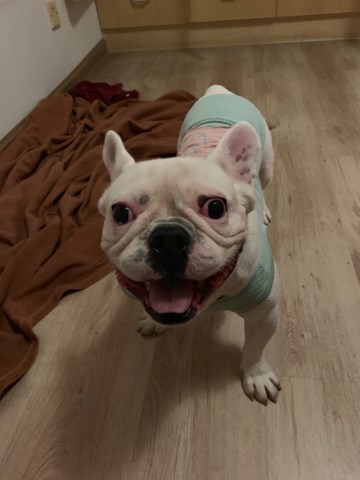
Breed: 1121-n000002-French_bulldog